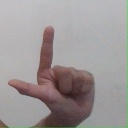
अक्षर: ल